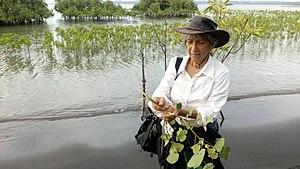
Jurgenne Honculada-Primavera est une scientifique du milieu marin des Philippines dont les travaux sont largement cités dans le monde.